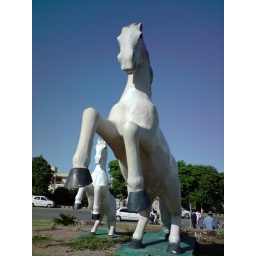
Statue horses midst of a road in Hayatabad, Peshawar, Pakistan